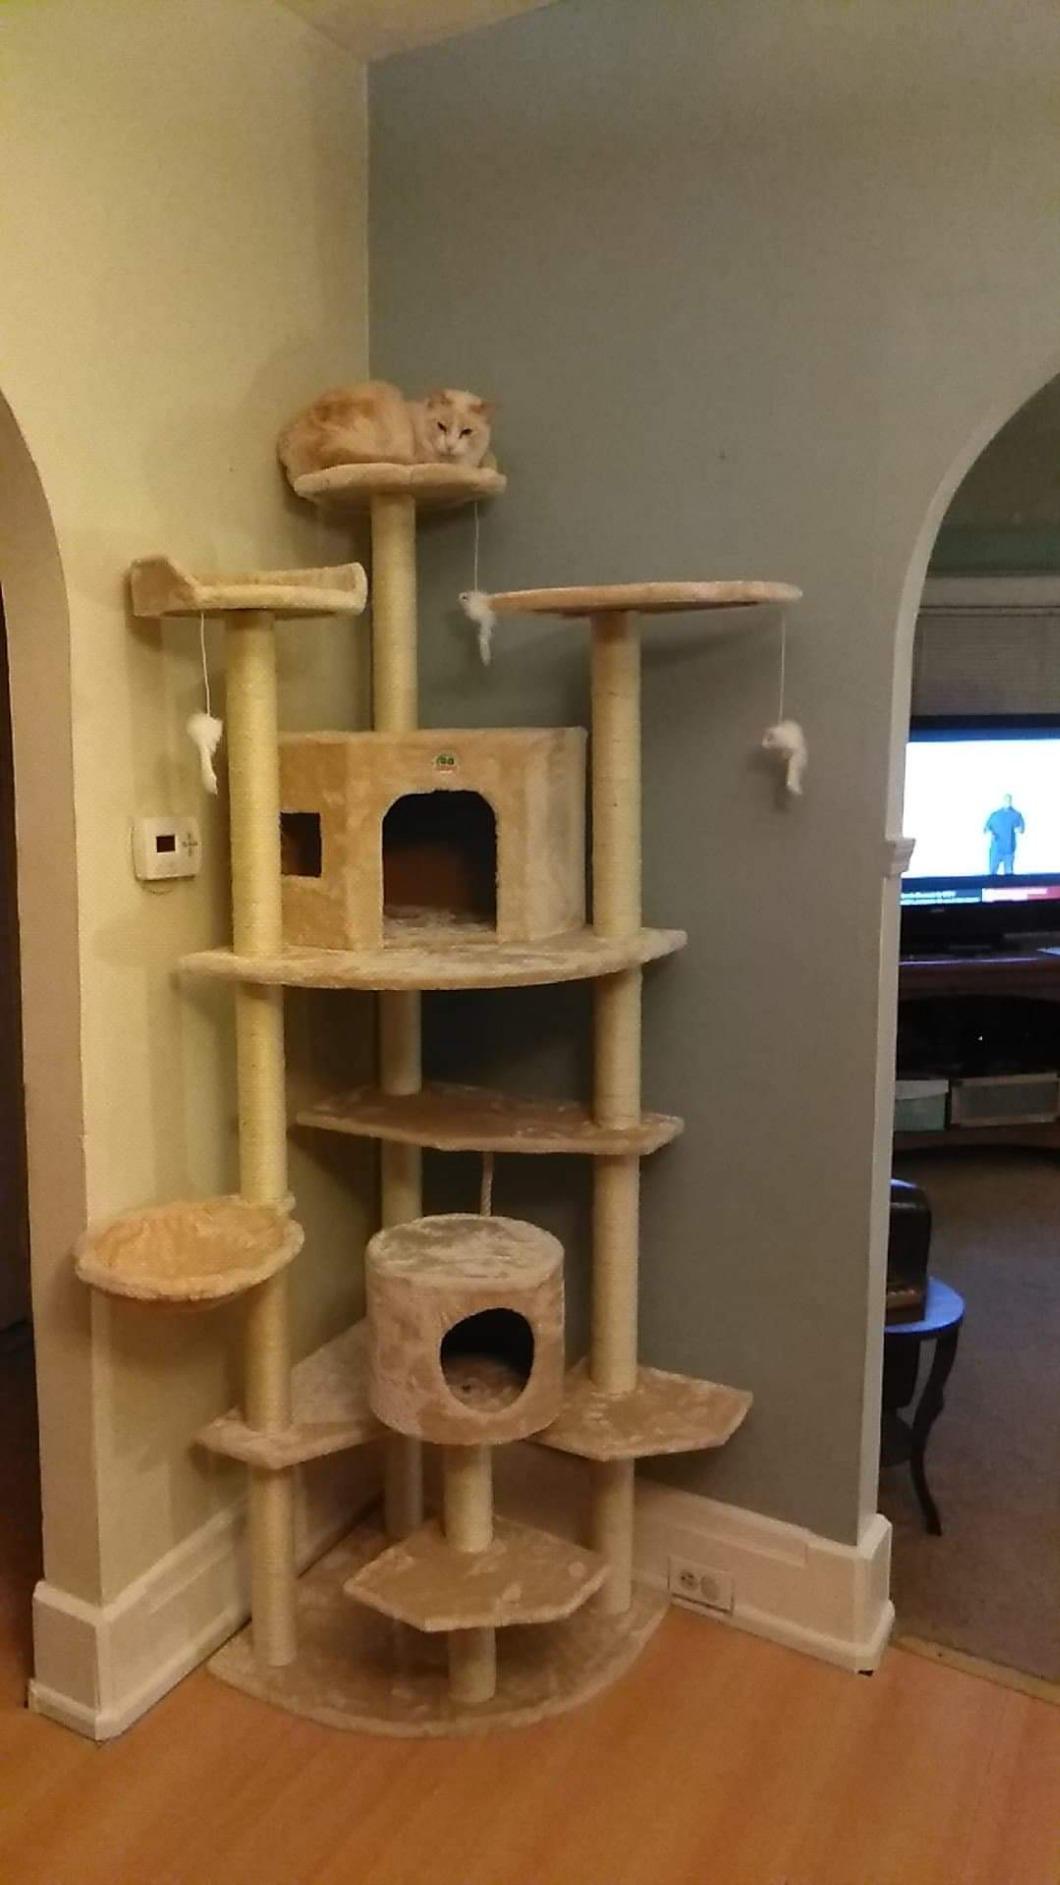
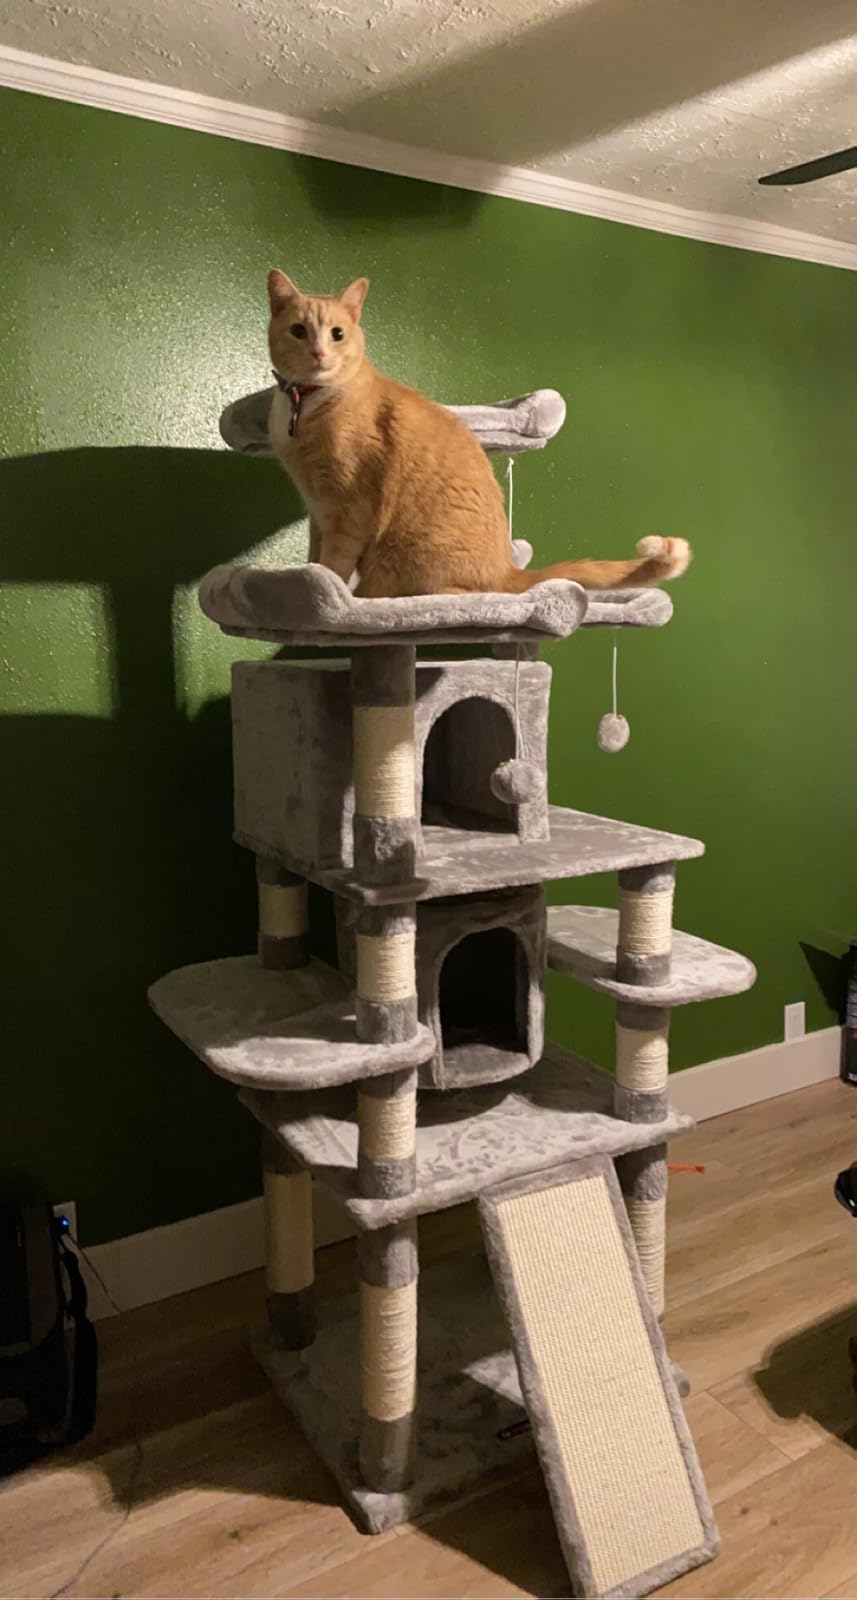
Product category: items_cat tree
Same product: no